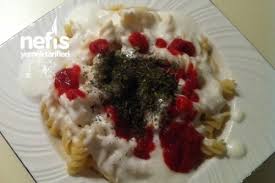
Yemek: manti